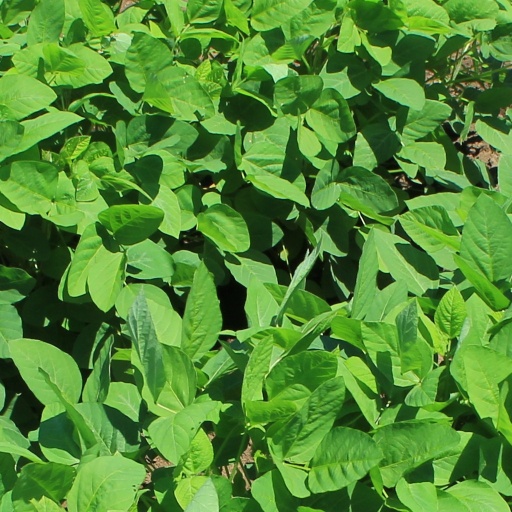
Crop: soybean